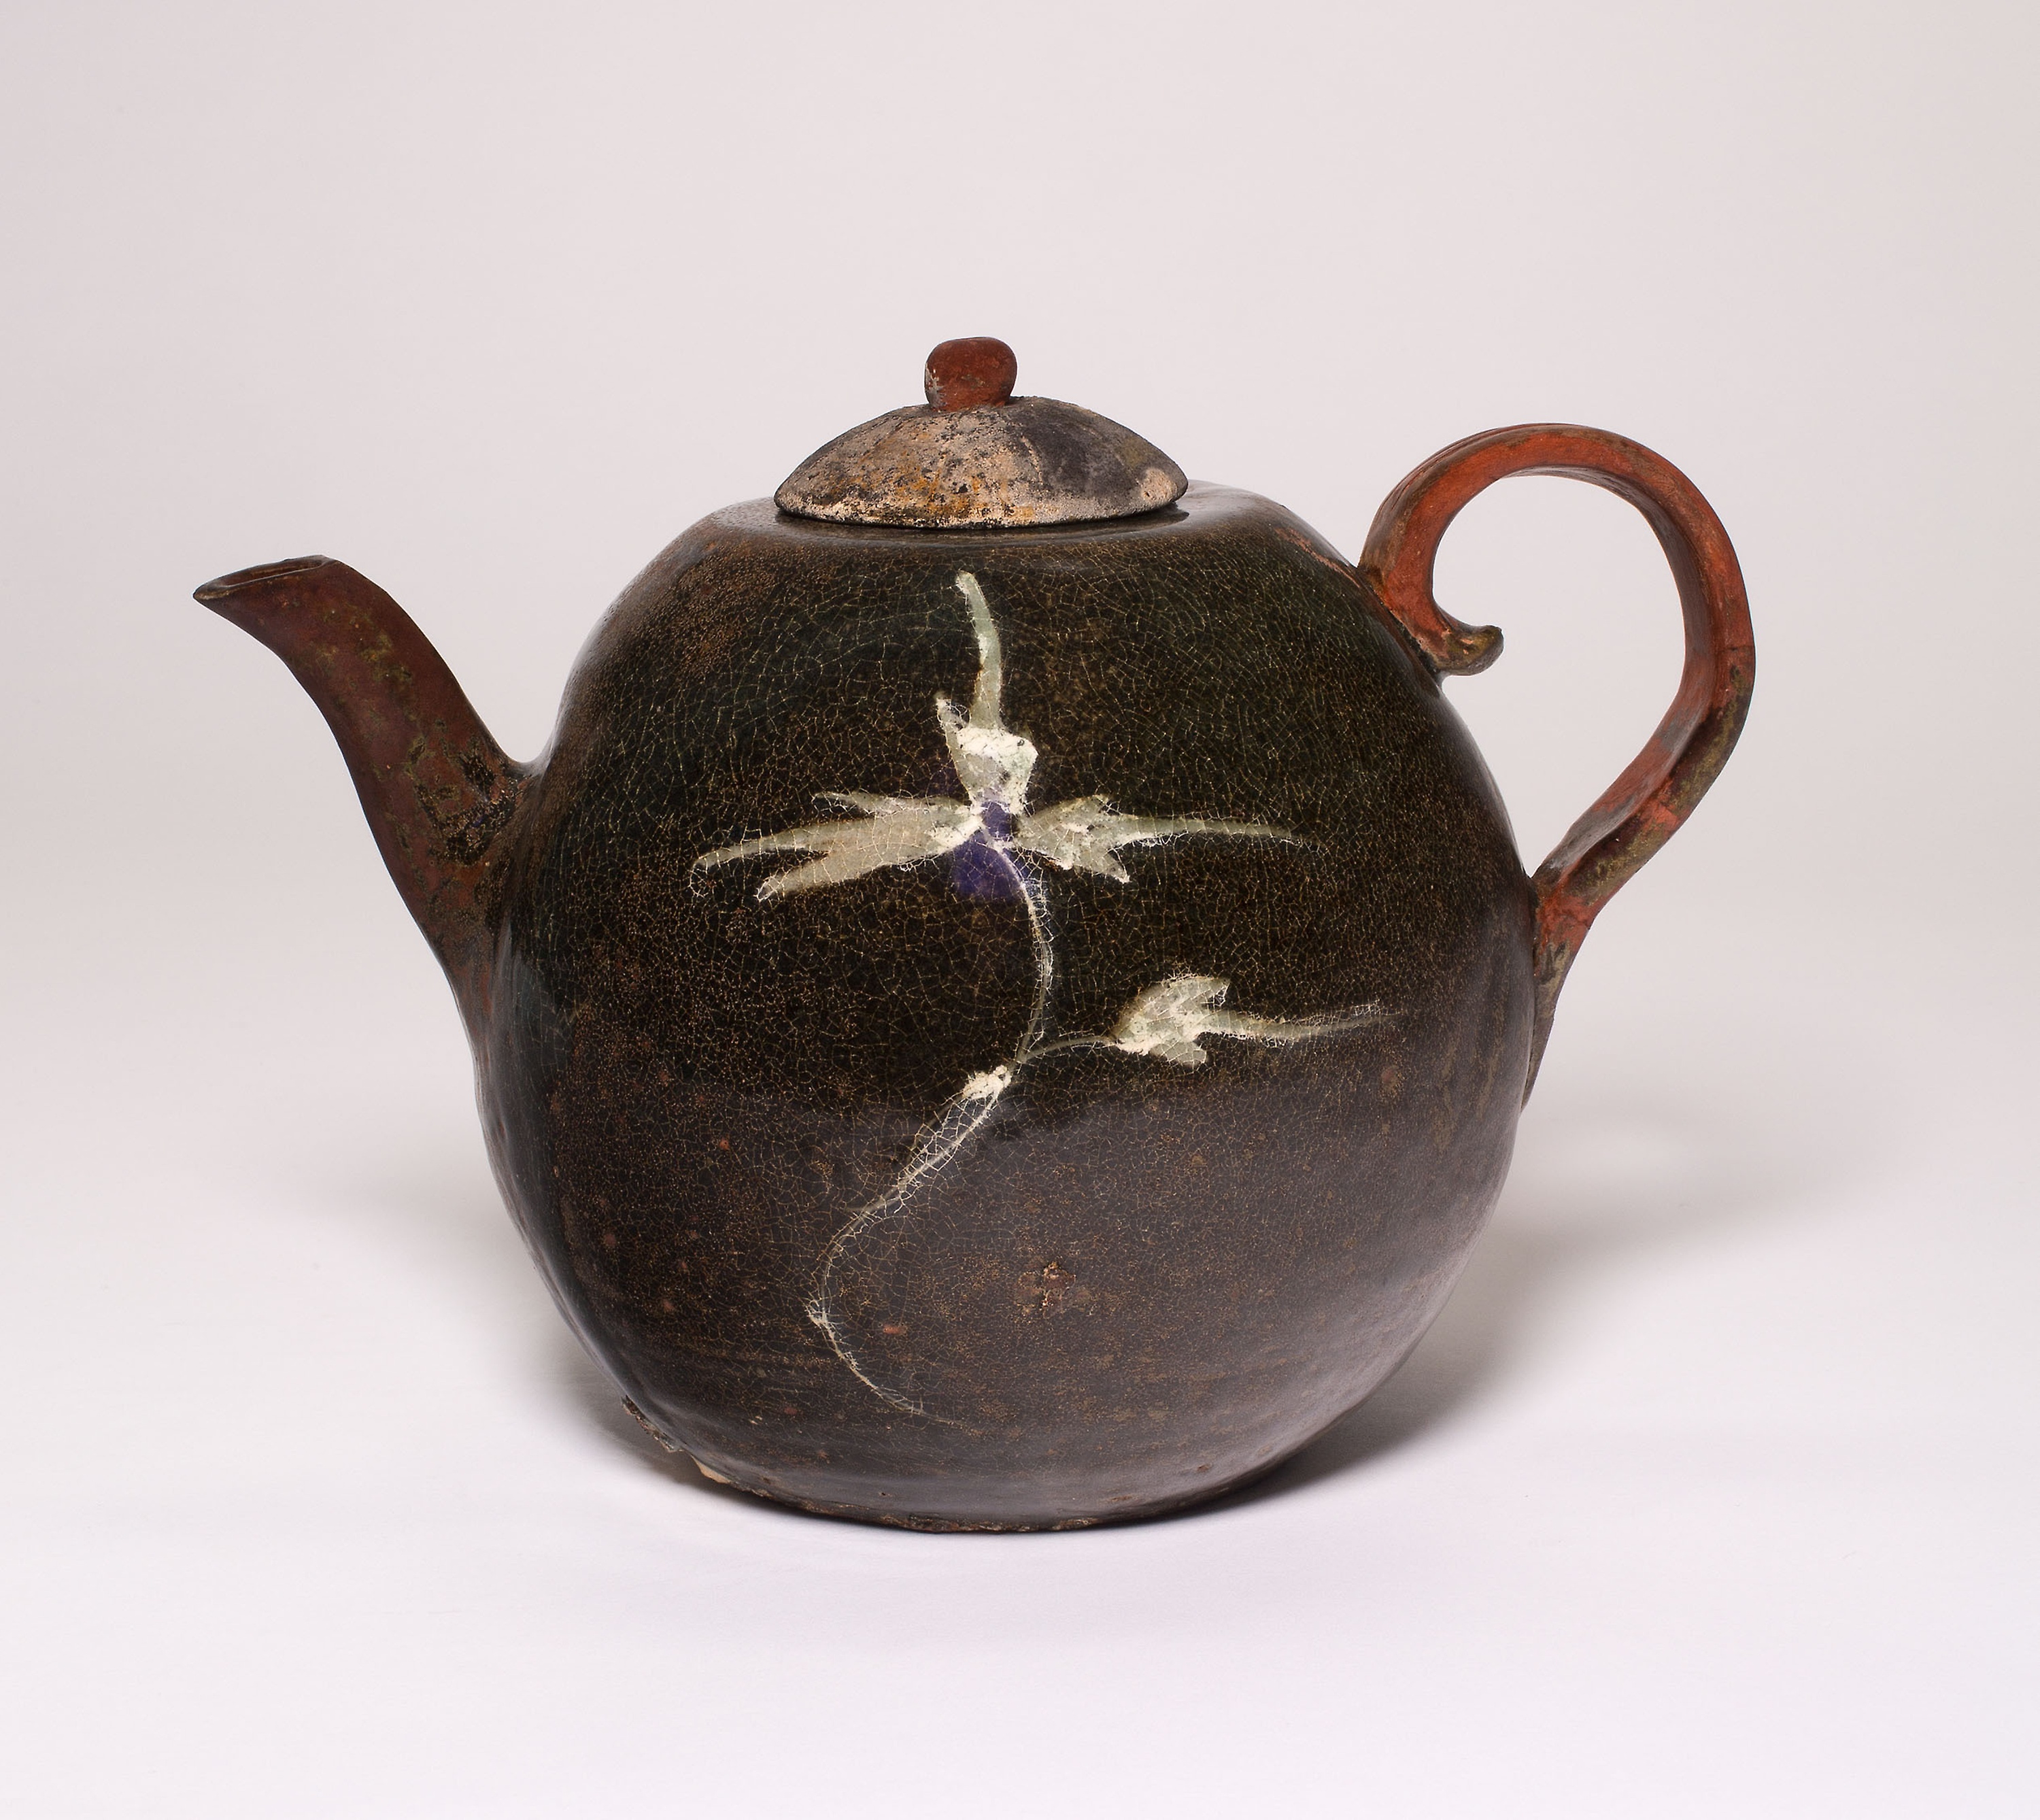
teapot, kettle, earthenware, ceramic, serveware, pottery, purple, tableware, lid, jug, art, still life photography